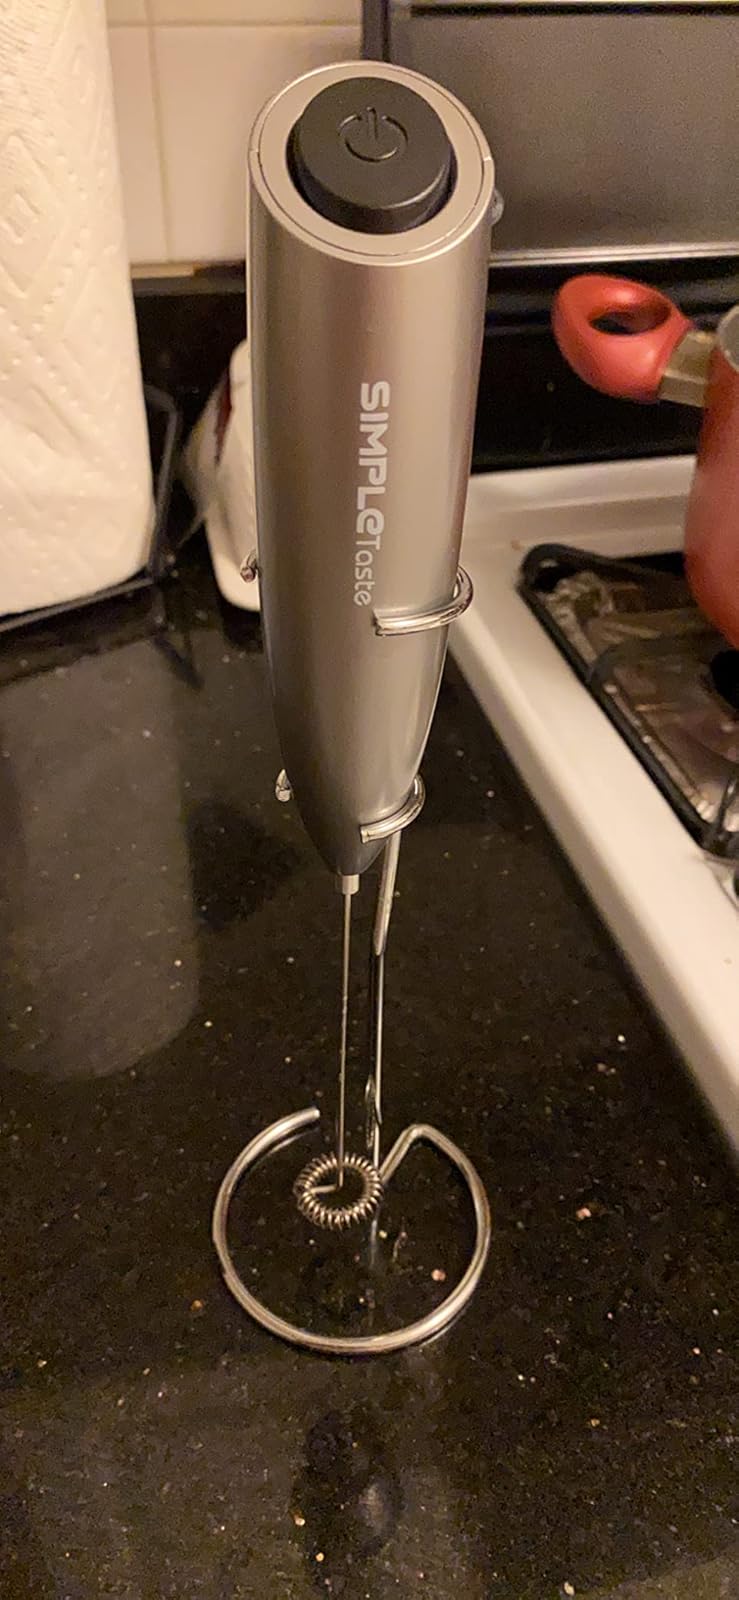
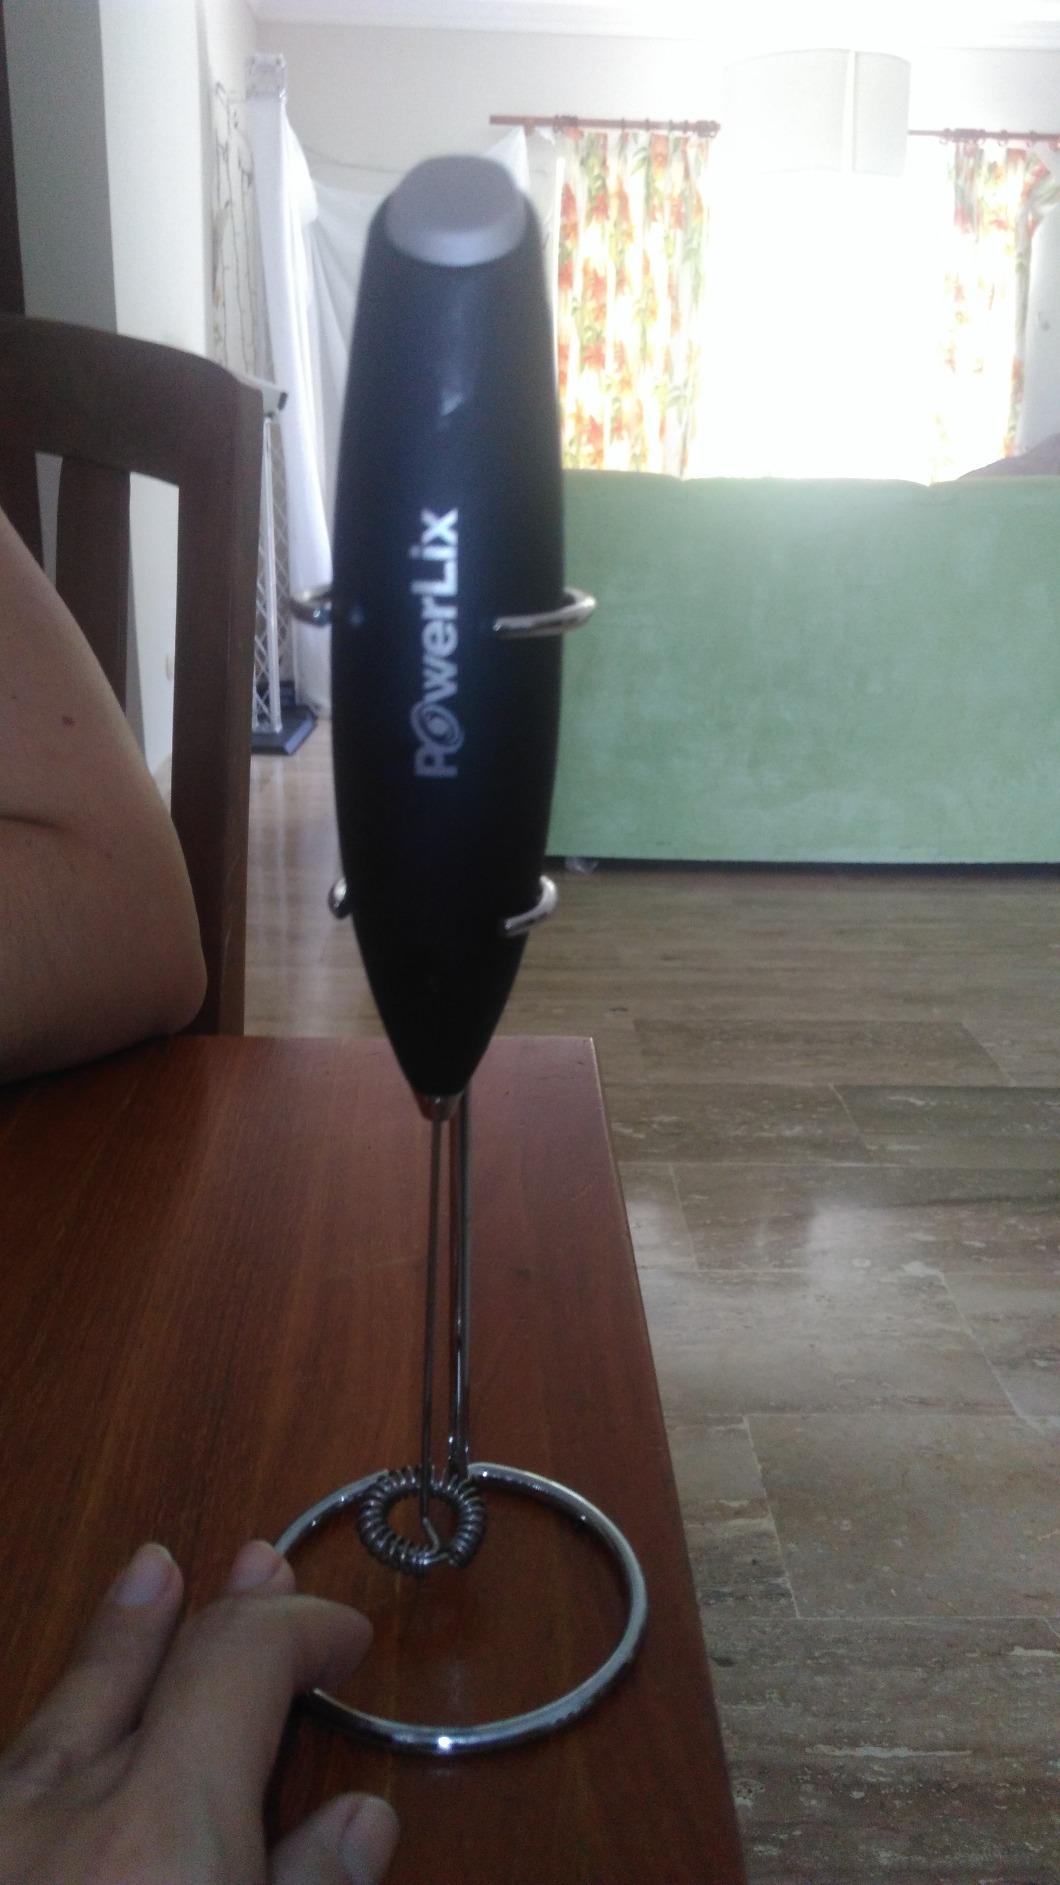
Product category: items_mixer
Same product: no